Monroe, Michigan

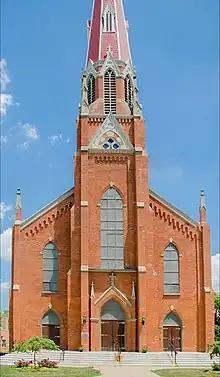
St. Michael the Archangel Church

As of the census of 2010, there were 20,733 people, 8,238 households, and 5,277 families residing in the city. The population density was . There were 9,158 housing units at an average density of . The racial makeup of the city was 88.4% White, 6.2% African American, 0.4% Native American, 0.7% Asian, 1.2% from other races, and 3.0% from two or more races. Hispanic or Latino of any race were 4.1% of the population.